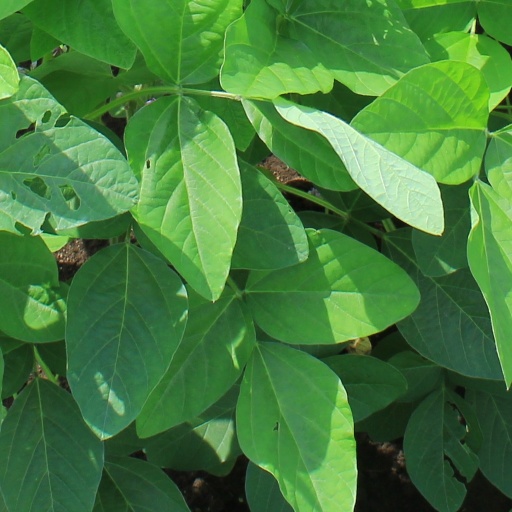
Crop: soybean